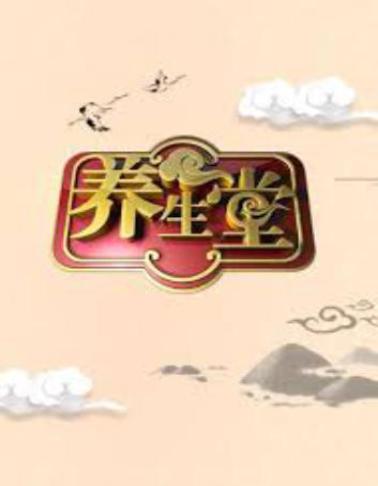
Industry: Medical